Home (The X-Files)

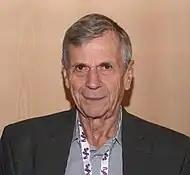

"Home" has continued to receive positive reviews. In a 2011 review, Emily St. James of "The A.V. Club" gave the episode an "A" rating and wrote that it would be difficult to write an episode like "Home" today, since small towns are no longer as isolated as they used to be, thanks to modern communications technology. She praised the depiction of urban sensibilities and the frightening Peacock family, observing that it represented a "sad farewell to a weird America that was rapidly smoothing itself out." Author Dean A. Kowalski, in "The Philosophy of The X-Files", cited "Home", "Squeeze", and "The Host" as the most notable "monster-of-the-week" episodes.